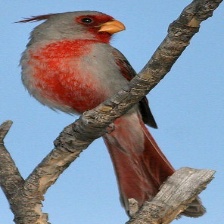
Species: PYRRHULOXIA
Scientific name: CARDINALIS SINUATUS